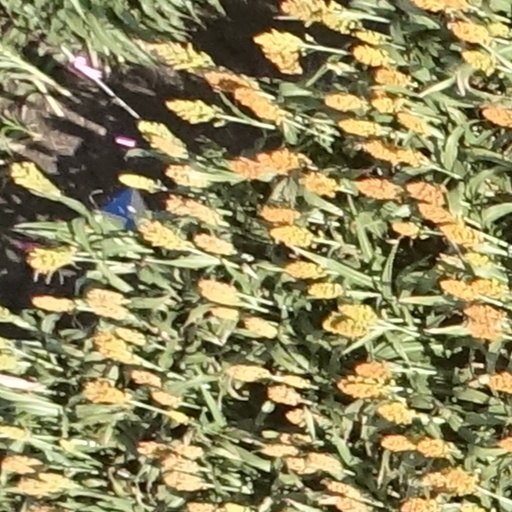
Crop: sorghum